Jamison County

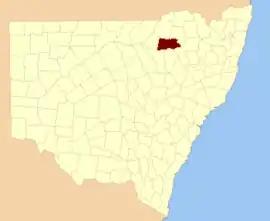
Location in New South Wales

Jamison County is one of the 141 cadastral divisions of New South Wales. It is located to the north of the Namoi River, near Wee Waa.